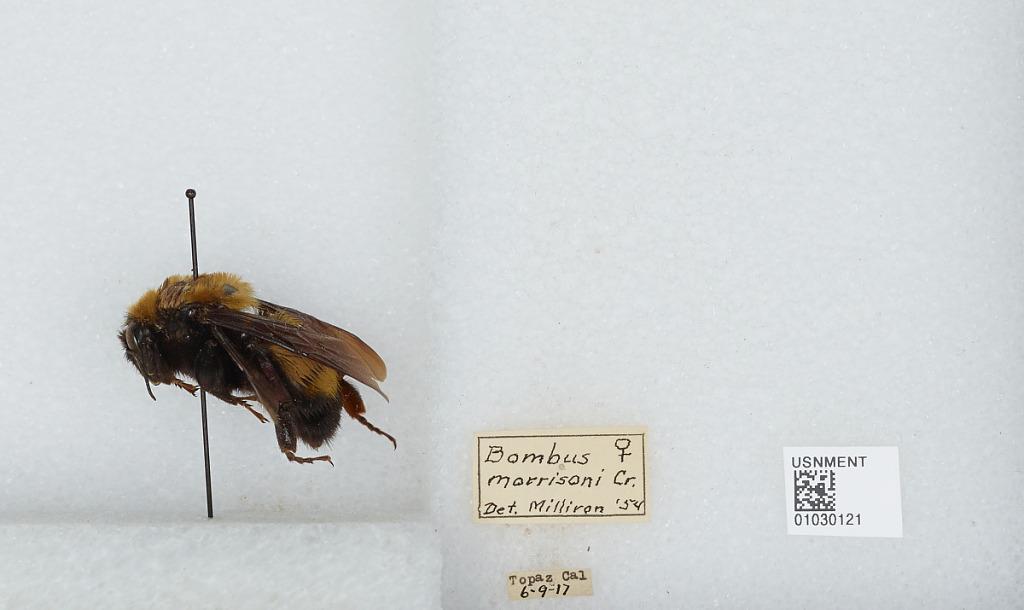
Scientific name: Bombus (Separatobombus) morrisoni Cresson
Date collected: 1917-6-9
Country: United States
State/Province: California
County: Mono
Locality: Topaz
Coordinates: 38.6806, -119.546
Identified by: Milliron